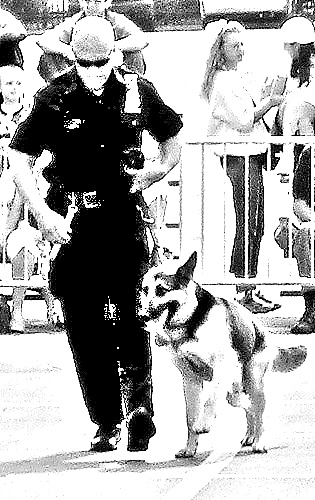
Portrait style: Sketch Portrait